Yochanan Afek

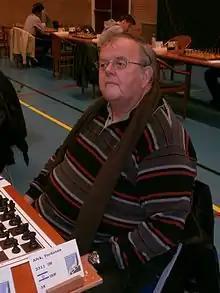
Afek in 2012

Yochanan Afek (born Yohanan Kopelovich, 16 April 1952) is an Israeli chess player, composer, trainer and arbiter. He is the only person to possess international titles at five different facets of chess, being an International Master, International Grandmaster of chess composition, International Arbiter, FIDE master in problem solving (2005), and International Judge for chess compositions. In 2002, he won Paris City Chess Championship (off contest).